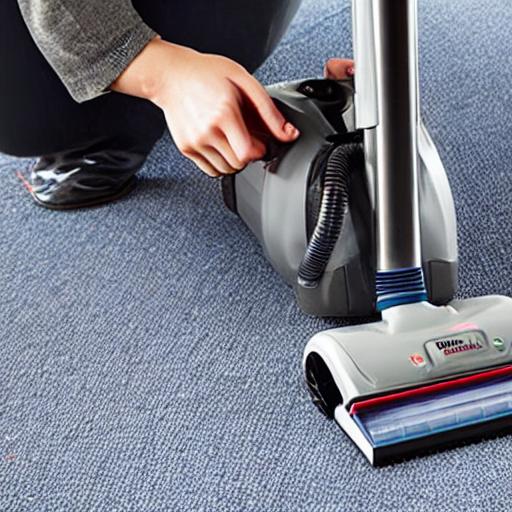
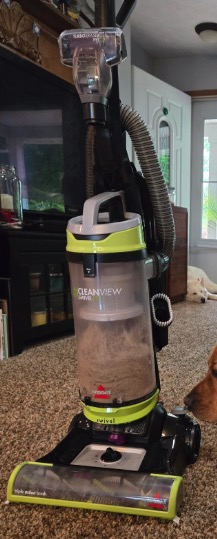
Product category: items_vacuum
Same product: no